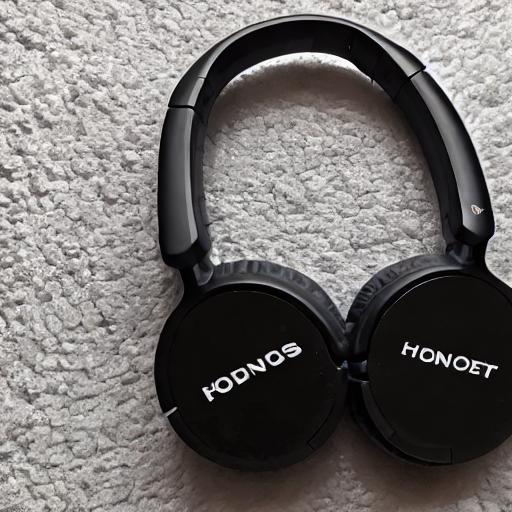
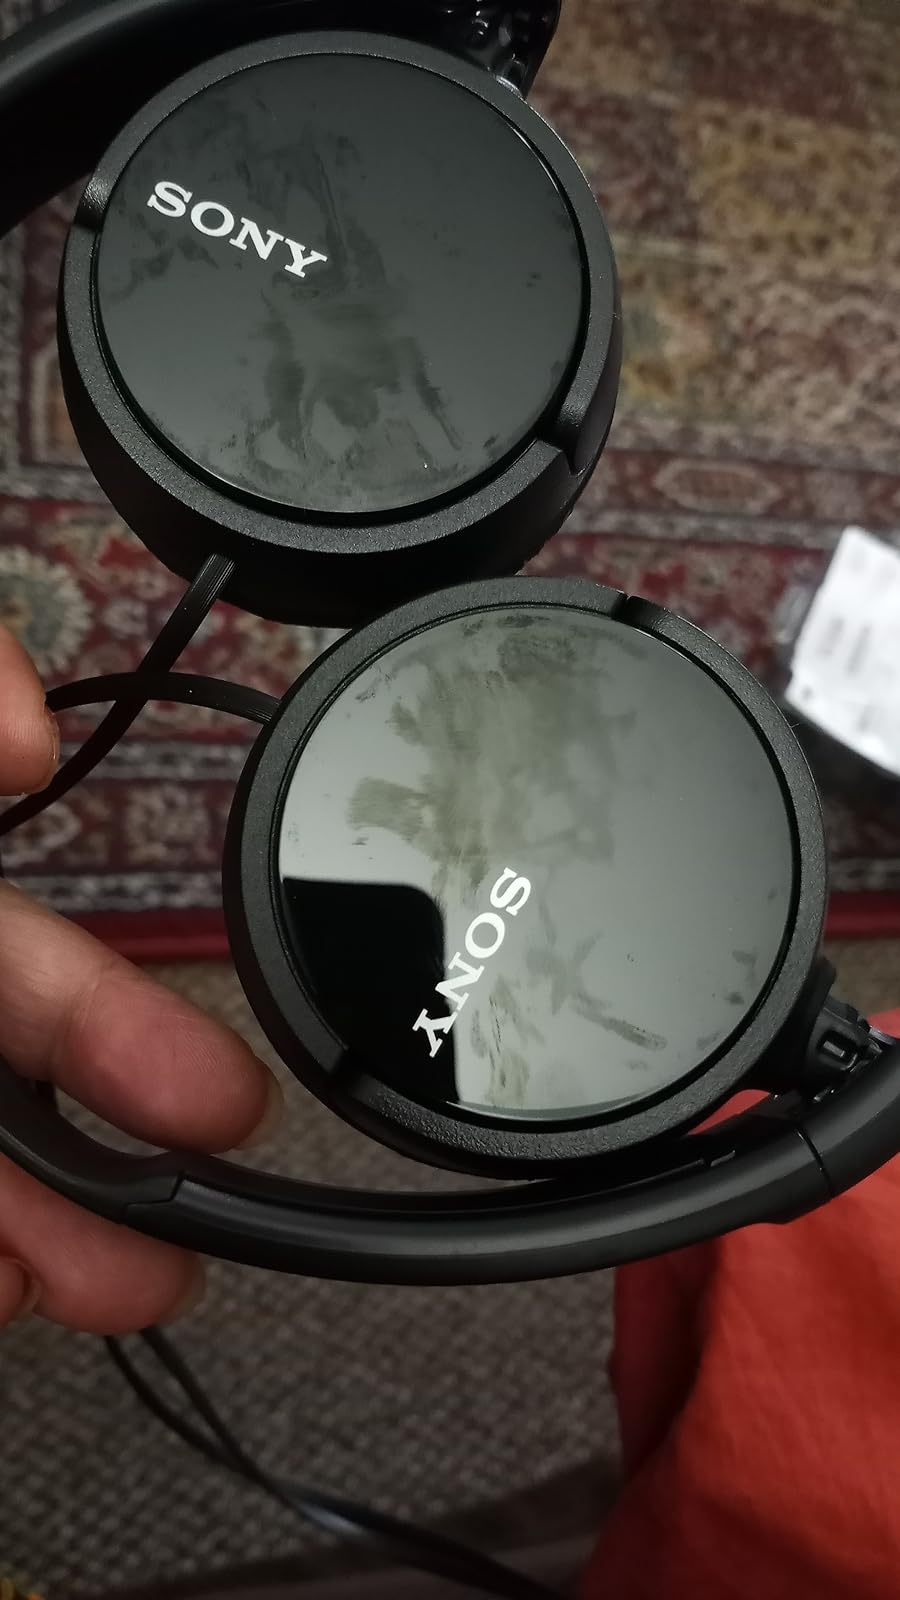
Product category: headphones
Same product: no